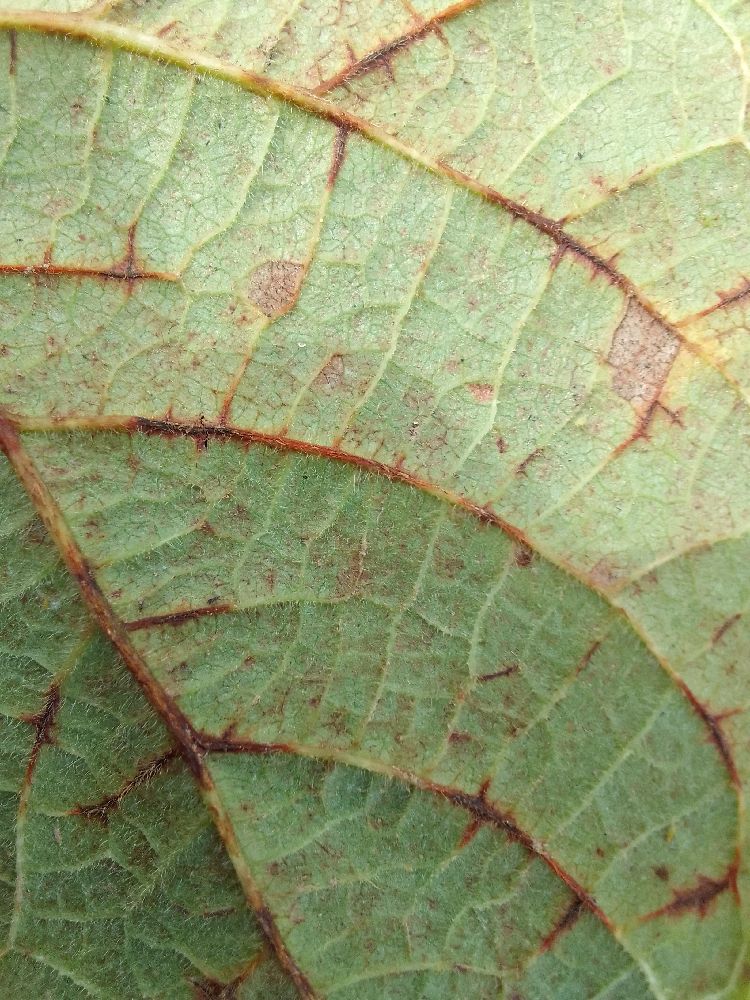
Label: anthracnose